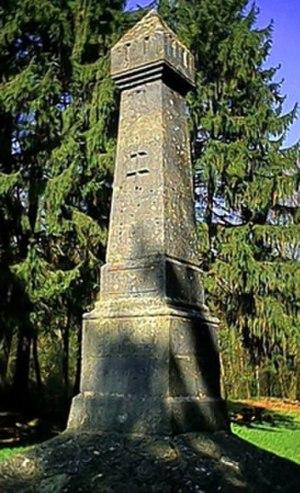
Monument érigé en 1896 (Francis MONTIGNON) GFDL Francis MONTIGNON
Sur les communes d'Outremécourt et de Soulaucourt-sur-Mouzon dans la Haute-Marne, le site de La Mothe-en-Bassigny n'est plus qu'une colline couverte de forêt au XXIᵉ siècle. On y découvre des amas confus de pierres, témoins d'un passé douloureux. Ici se trouvait, avant 1645, la citadelle de La Mothe.